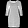
Label: Dress